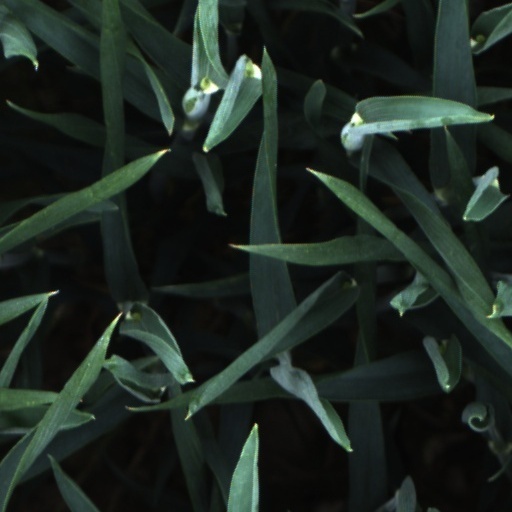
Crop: wheat